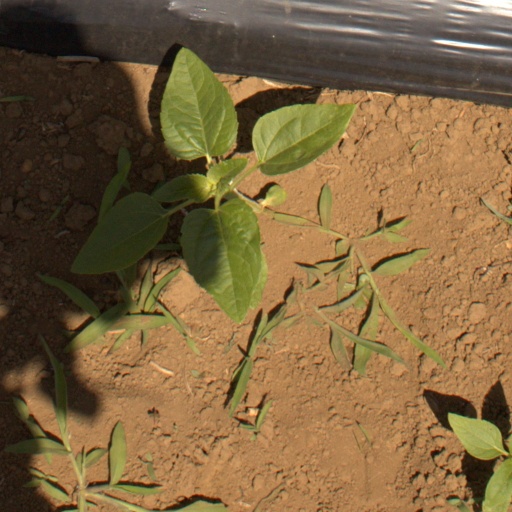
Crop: Jerusalem artichoke